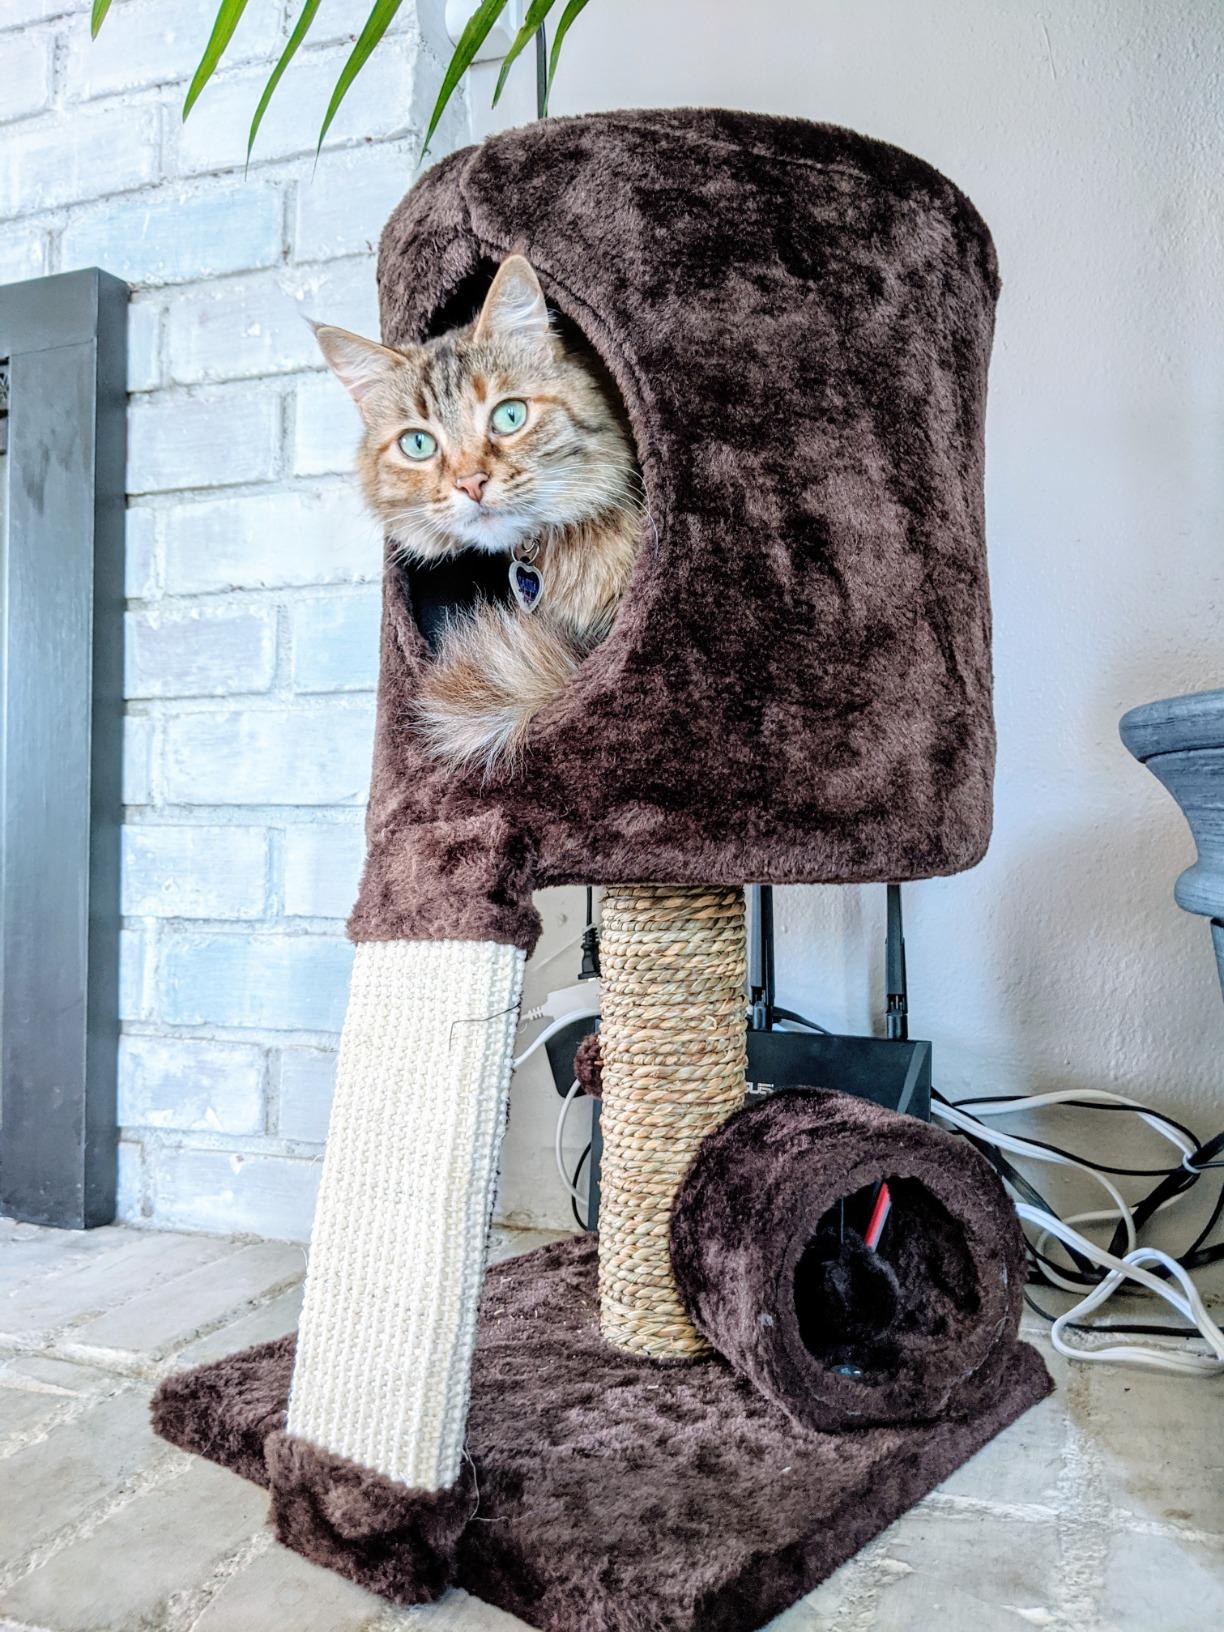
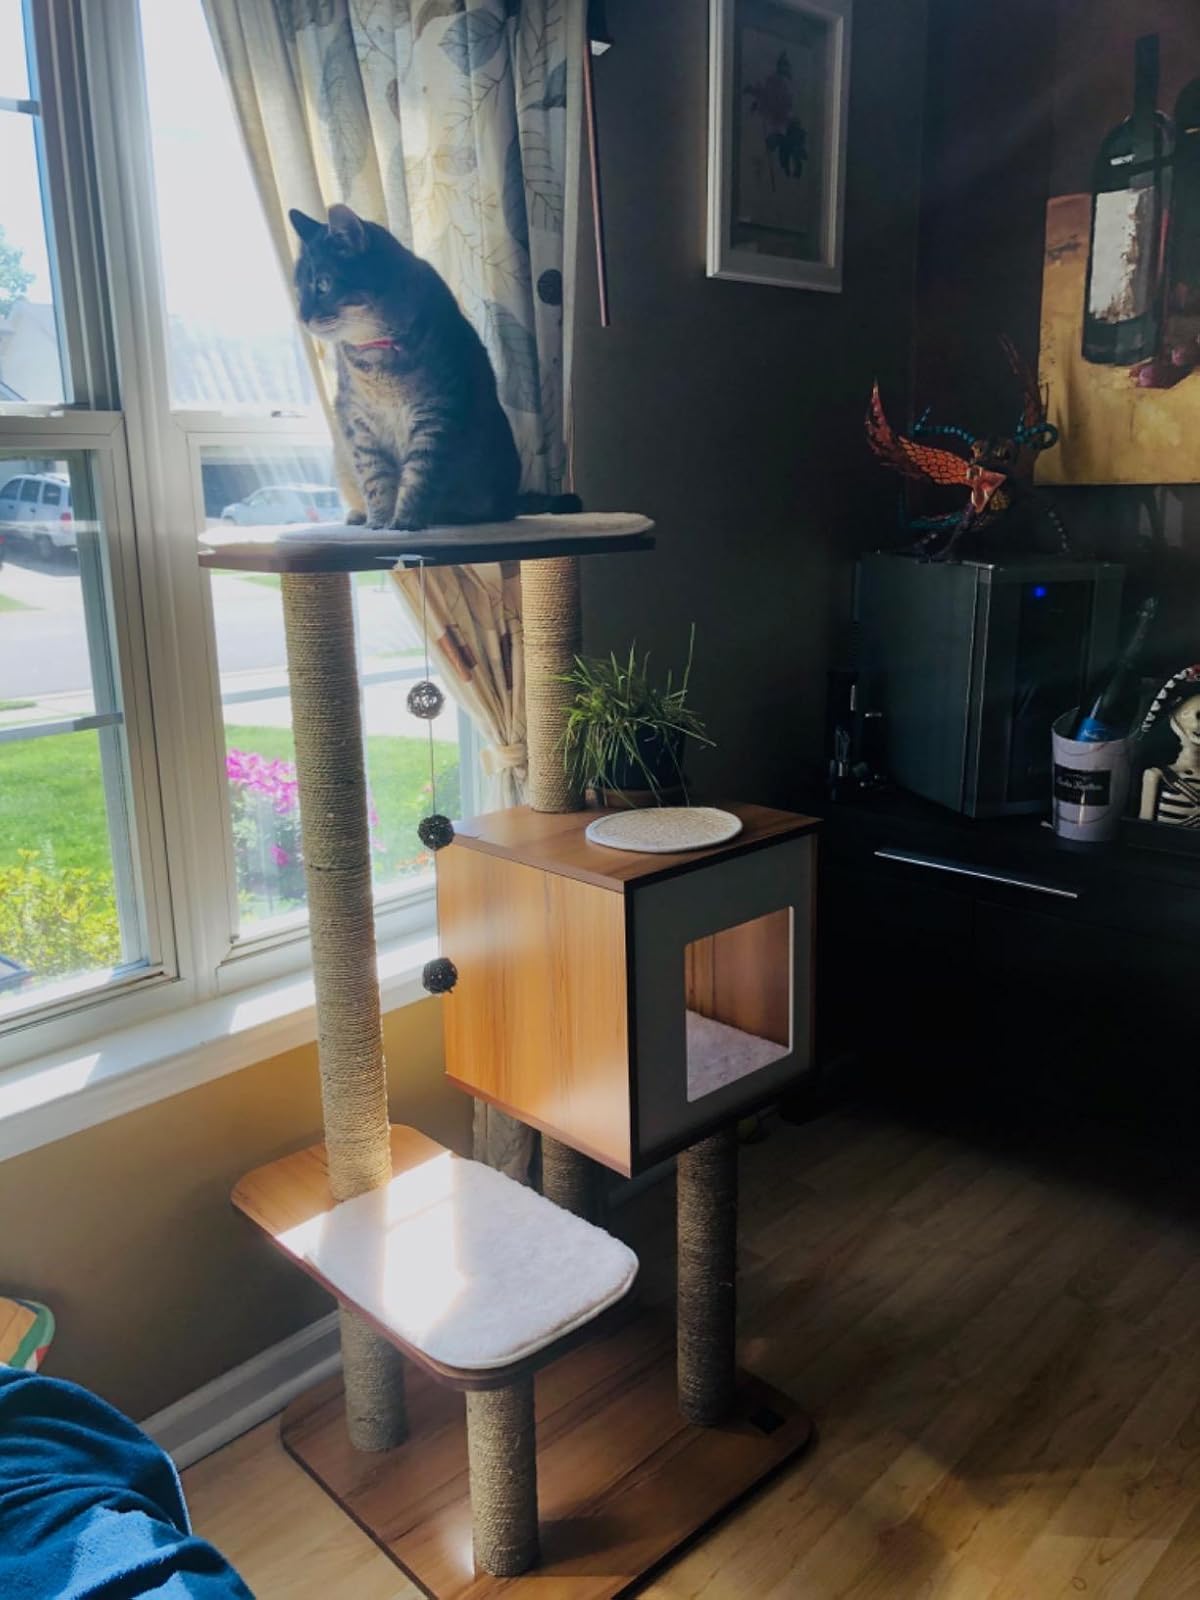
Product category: items_cat tree
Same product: no